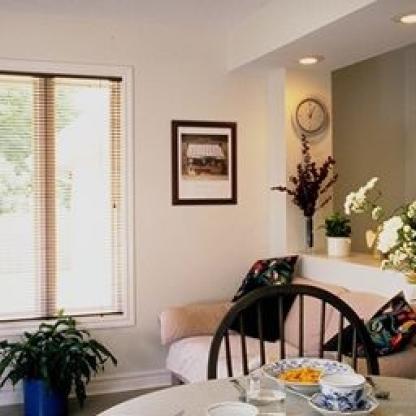
Scene: Indoor